Cody Rhodes

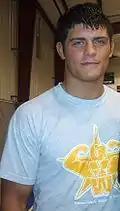
Runnels during his stay in Ohio Valley Wrestling (OVW) in 2007

Rhodes credits his father for starting to train him as a wrestler from the age of 12, which was limited mainly to simple fundamentals. From there, his training was provided by Al Snow, Danny Davis, Randy Orton, and Ricky Morton. Using his birth name Cody Runnels, he began wrestling in Ohio Valley Wrestling (OVW) on May 13, 2006. He formed a tag team with Shawn Spears in mid-August 2006 and won the OVW Southern Tag Team Championship twice. He also won the OVW Heavyweight Championship and the OVW Television Championship.